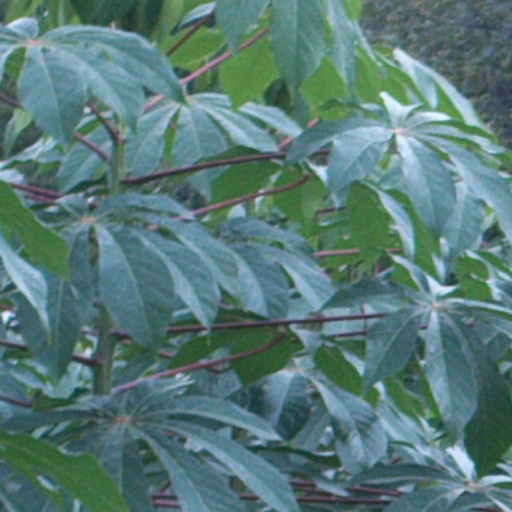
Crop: cassava